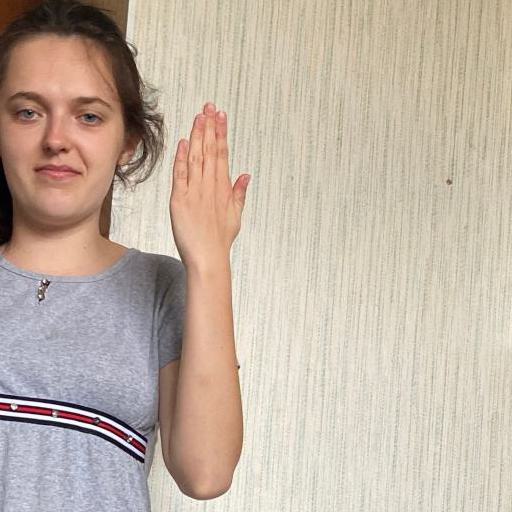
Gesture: stop_inverted